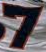
Number: 7